Théophile Thoré-Bürger

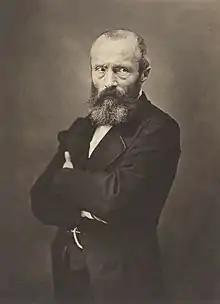
Photograph by Nadar (c. 1865)

Étienne-Joseph-Théophile Thoré (better known as Théophile Thoré-Bürger) (23 June 1807–30 April 1869) was a French journalist and art critic. He is best known today for rediscovering the work of painter Johannes Vermeer and several other prominent Dutch artists.